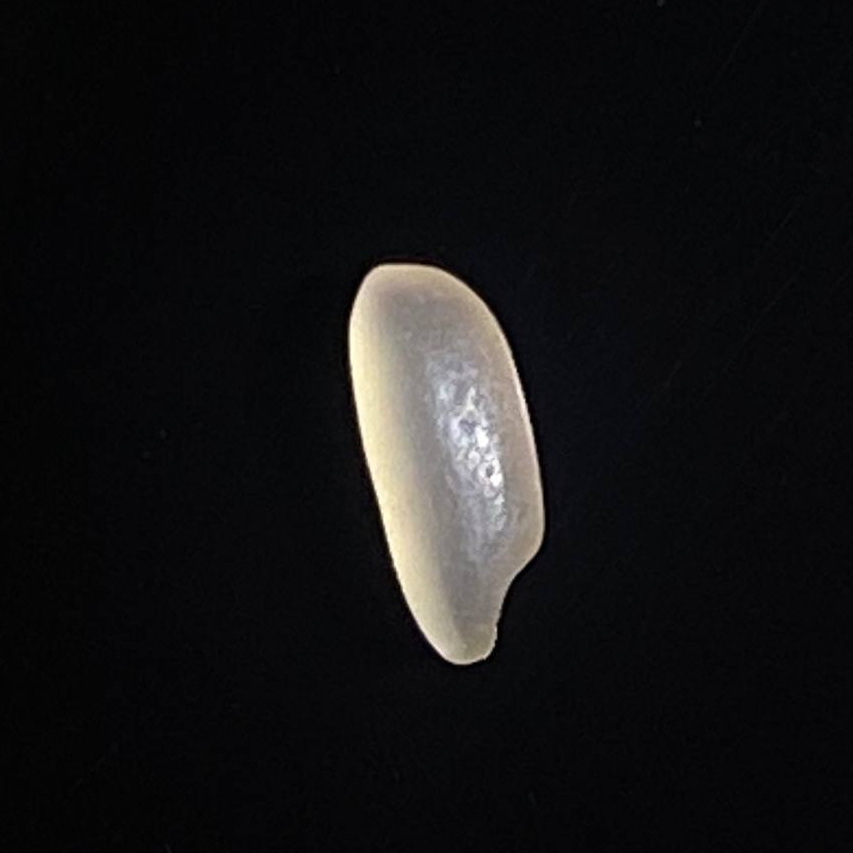
Rice variety: Shorna5